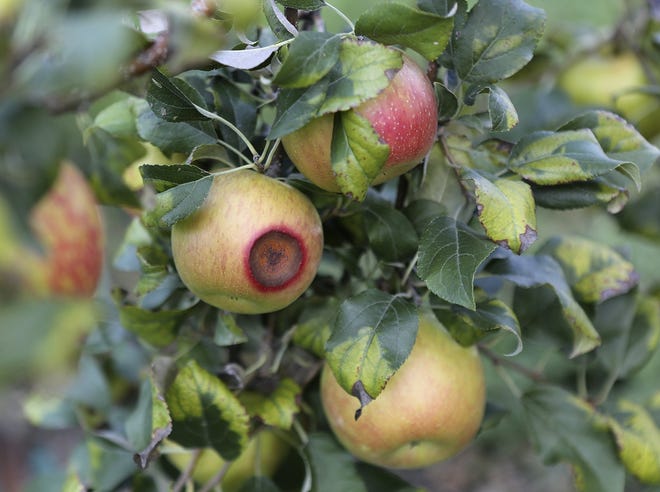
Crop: apple
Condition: black_rot